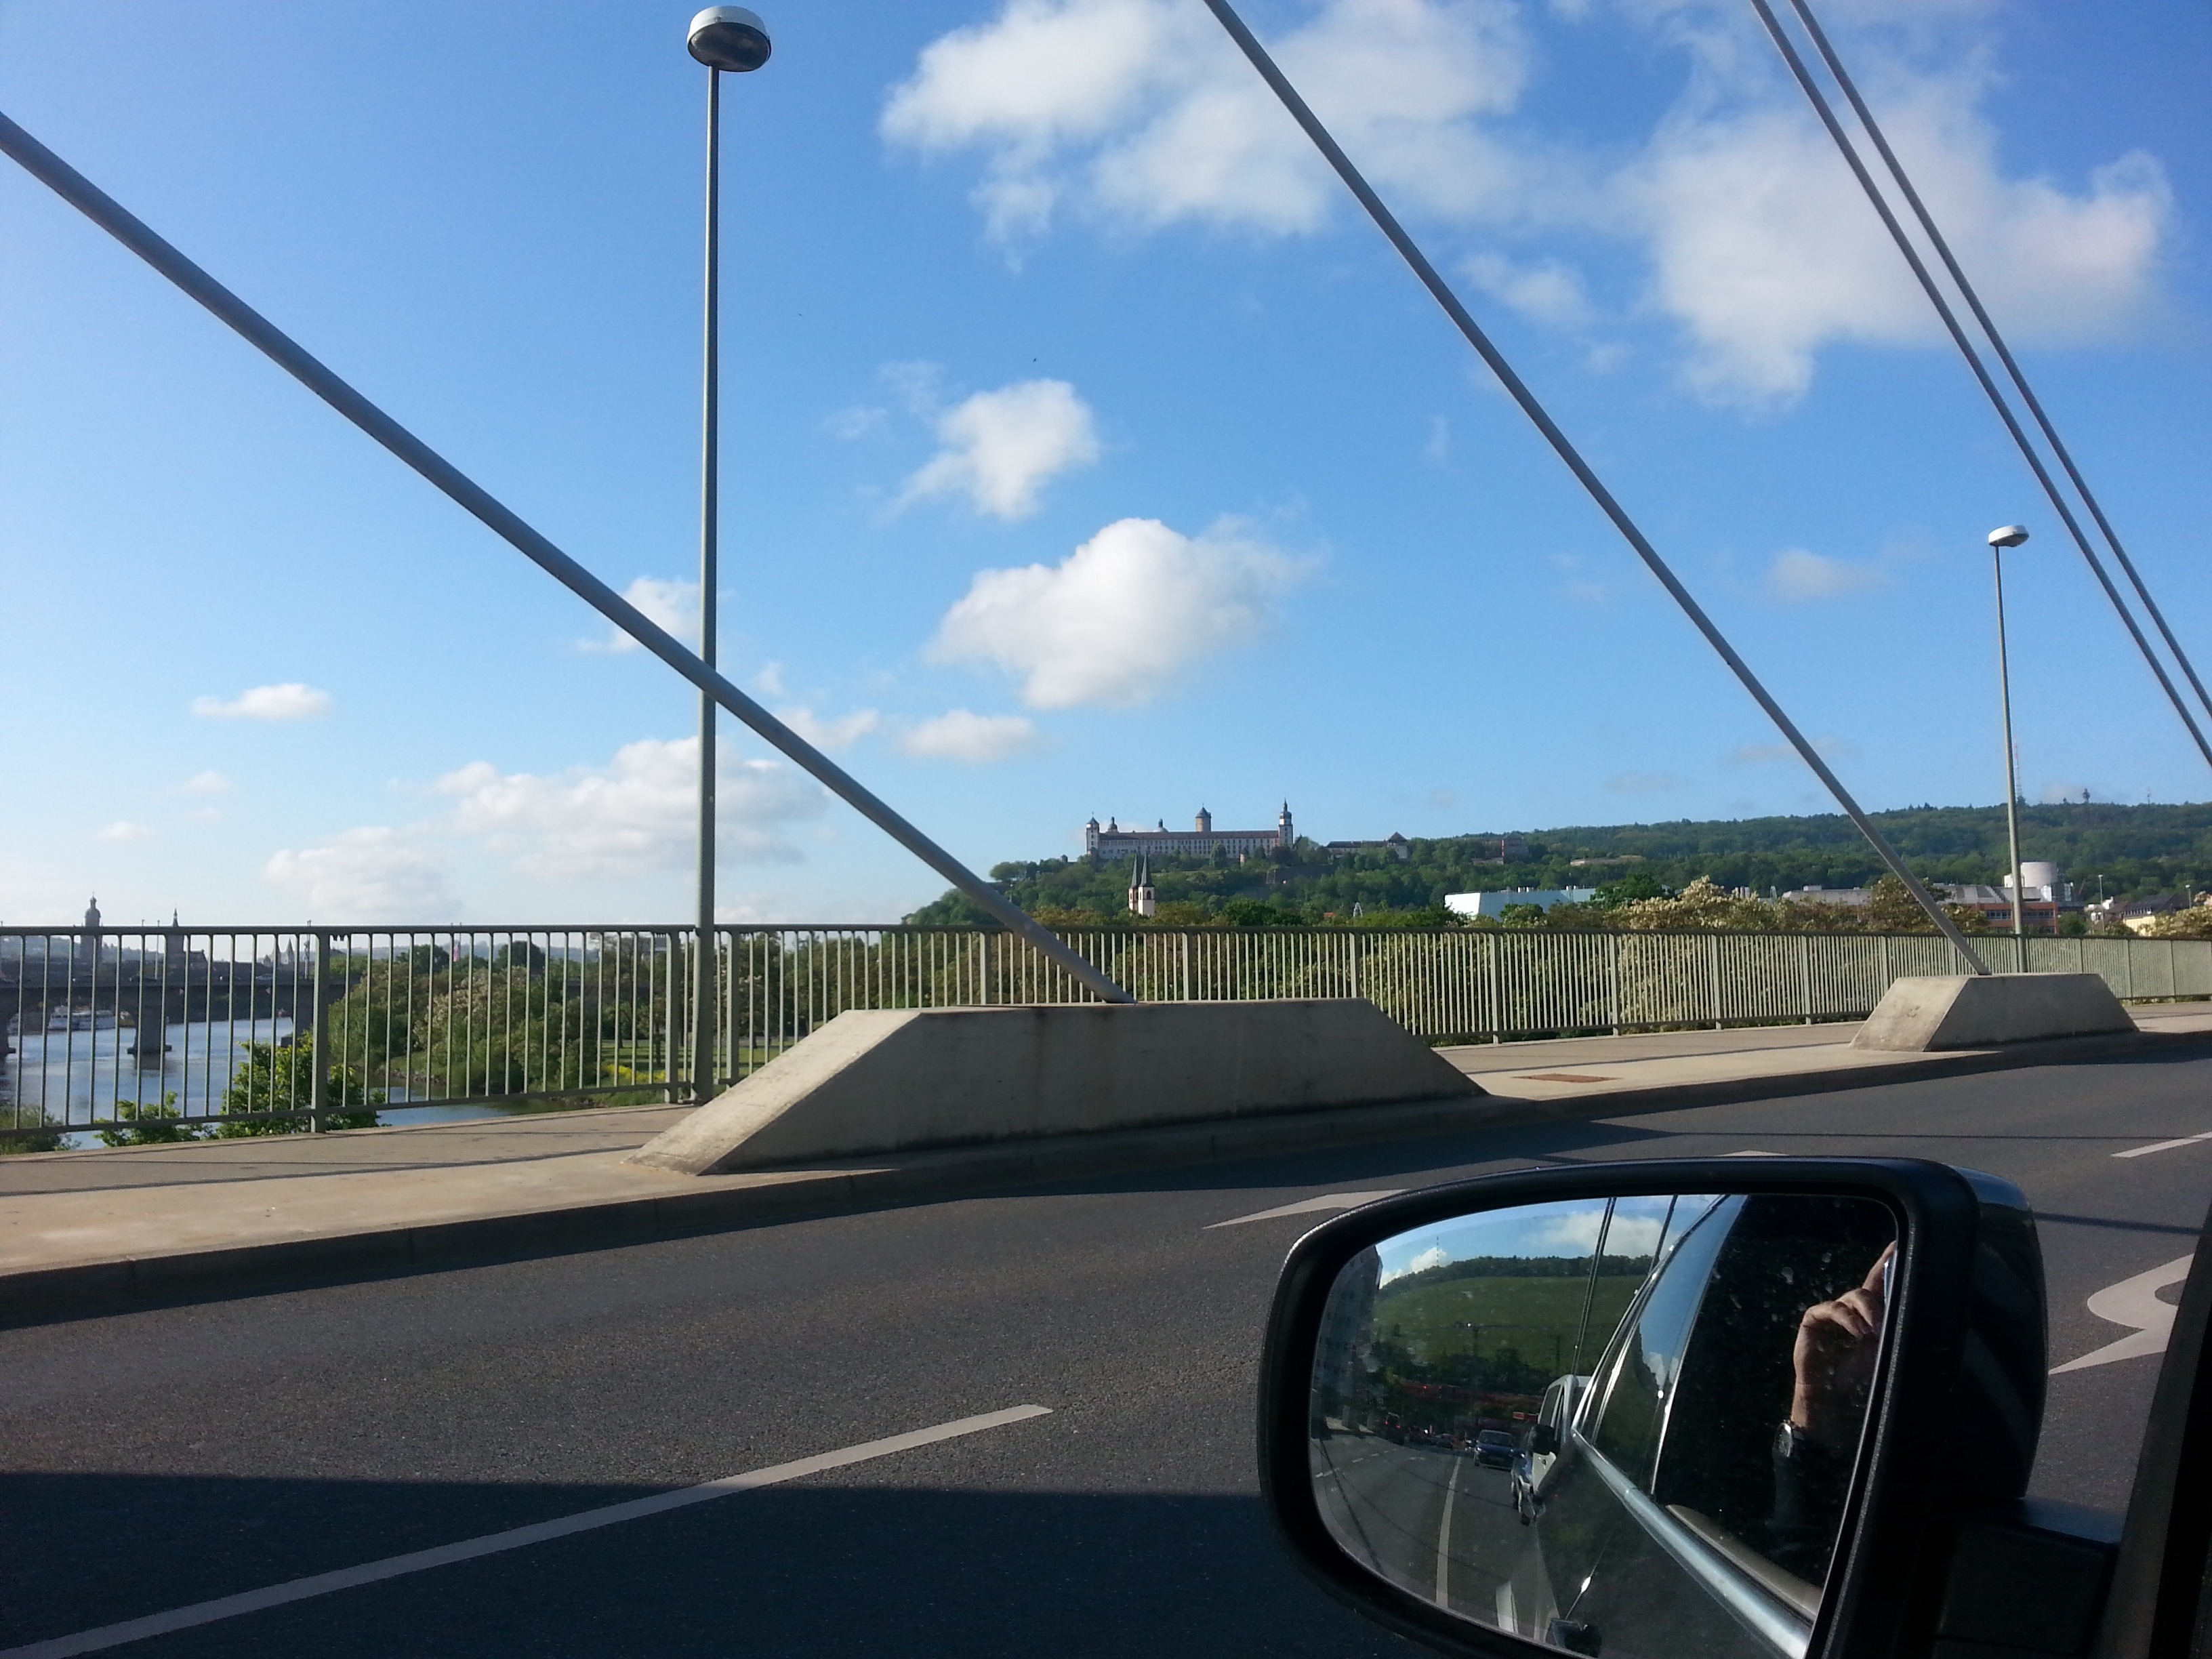
road, bridge, car, perspective, highway, driving, city, suspension bridge, vehicle, lane, places of interest, steel cables, w rzburg, controlled access highway, russian fortress